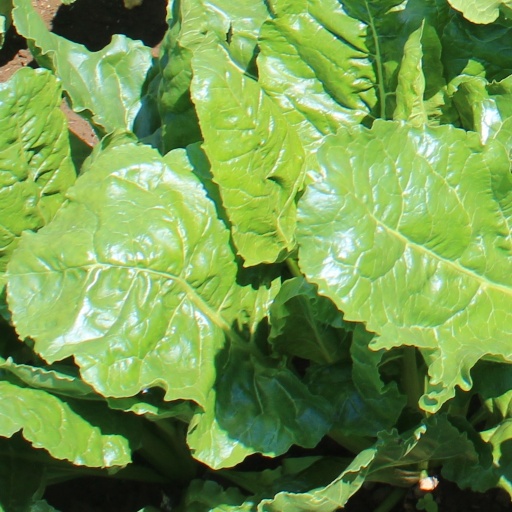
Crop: sugar beet